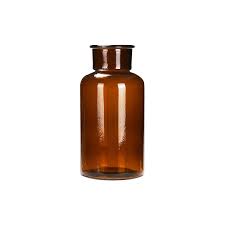
Label: glass